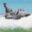
Label: airplane